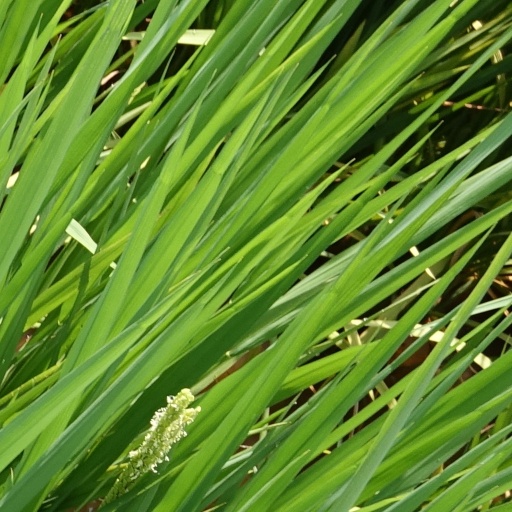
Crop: rice